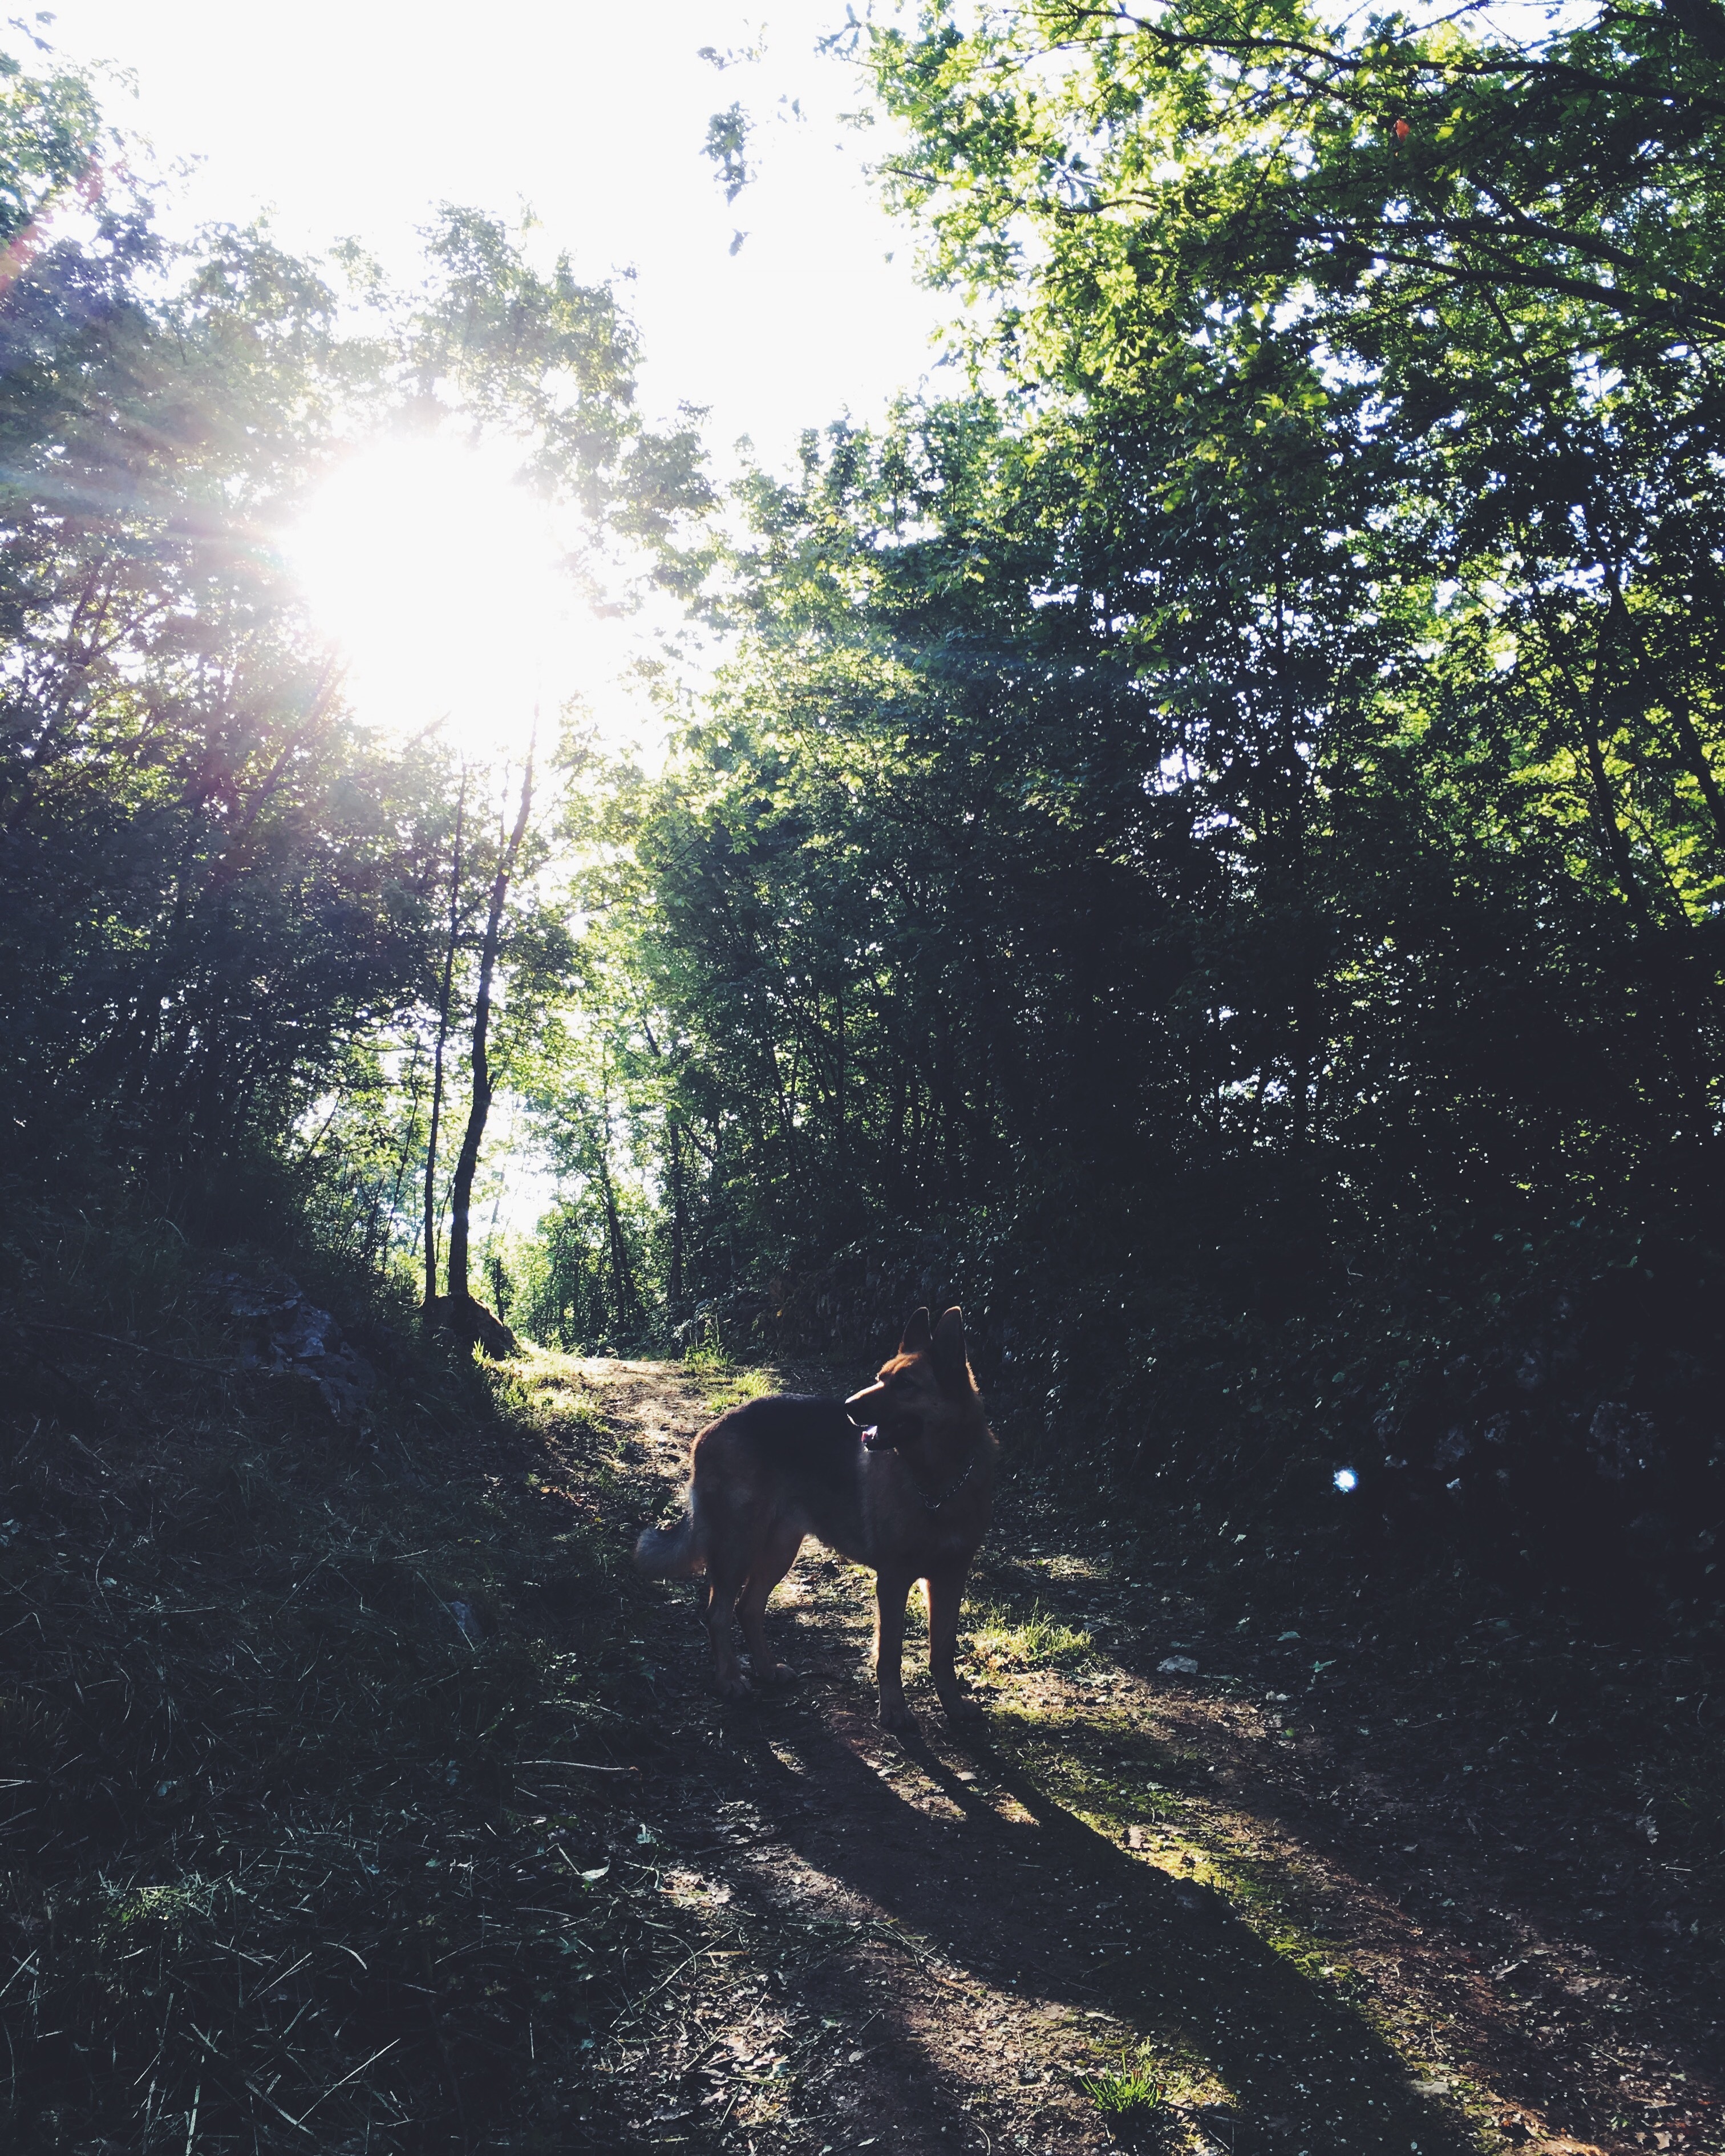
tree, nature, forest, grass, trail, sunlight, morning, leaf, green, jungle, autumn, woodland, habitat, woody plant